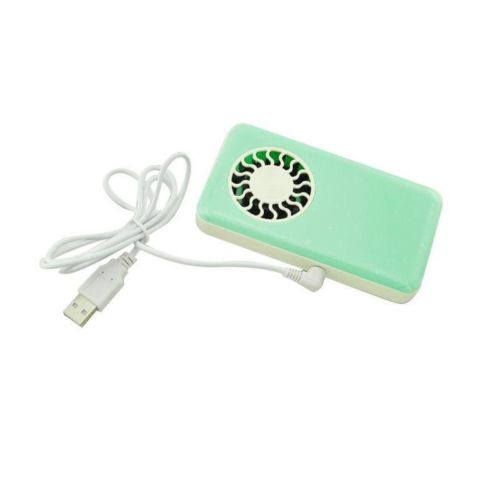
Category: fan